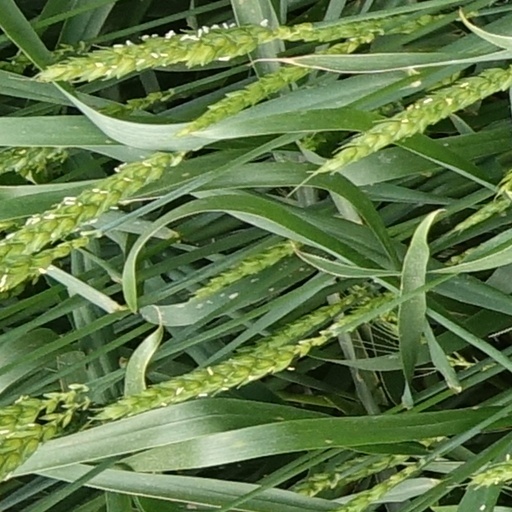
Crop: wheat